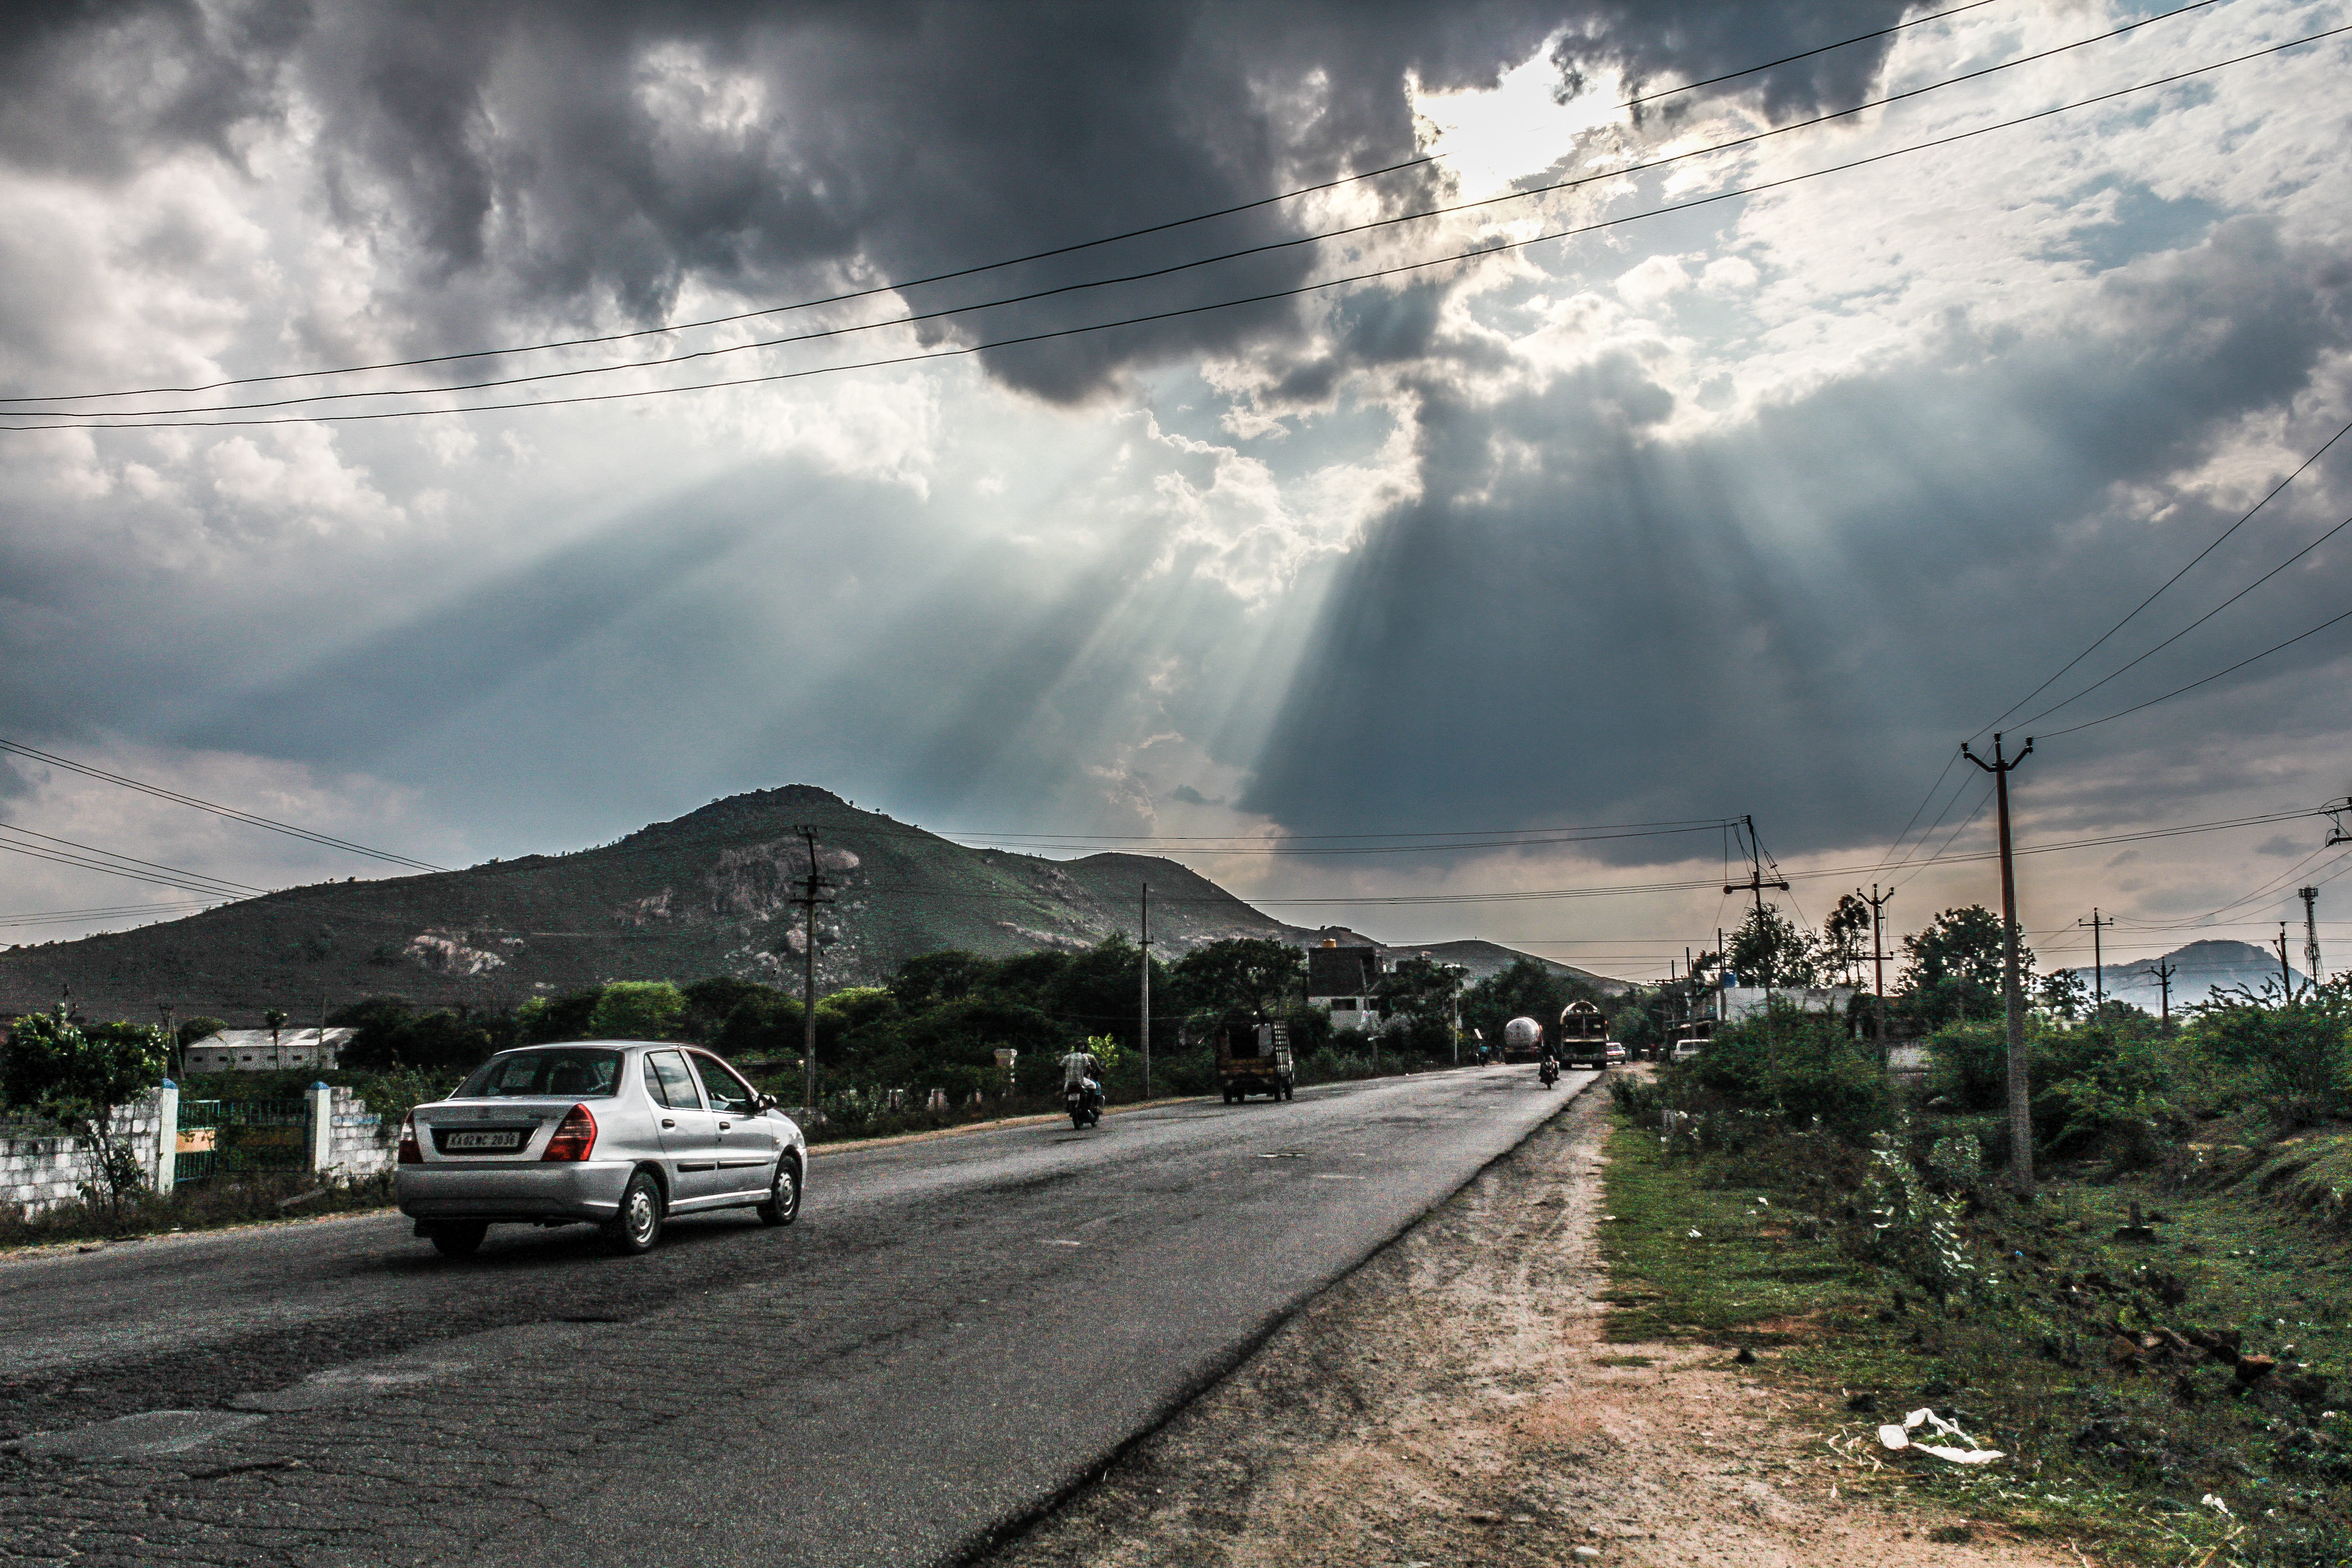
landscape, nature, outdoor, mountain, snow, light, cloud, sky, sun, sunset, road, traffic, street, sunlight, morning, view, highway, mountain range, country, asphalt, summer, travel, transportation, transport, rural, vehicle, journey, drive, weather, blue, empty, freedom, speed, trip, route, road trip, sunny, infrastructure, way, rays, day, rural area, mountainous landforms